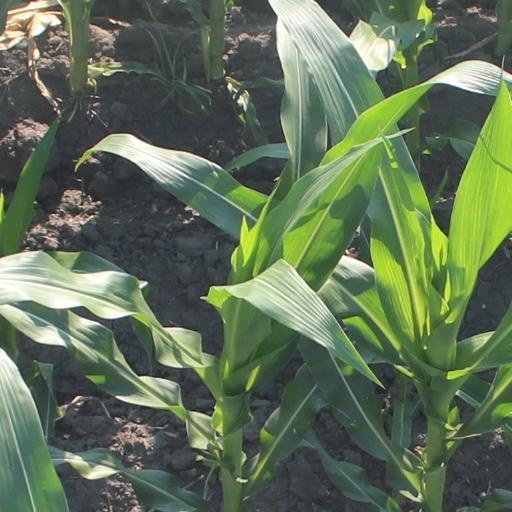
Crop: maize; corn